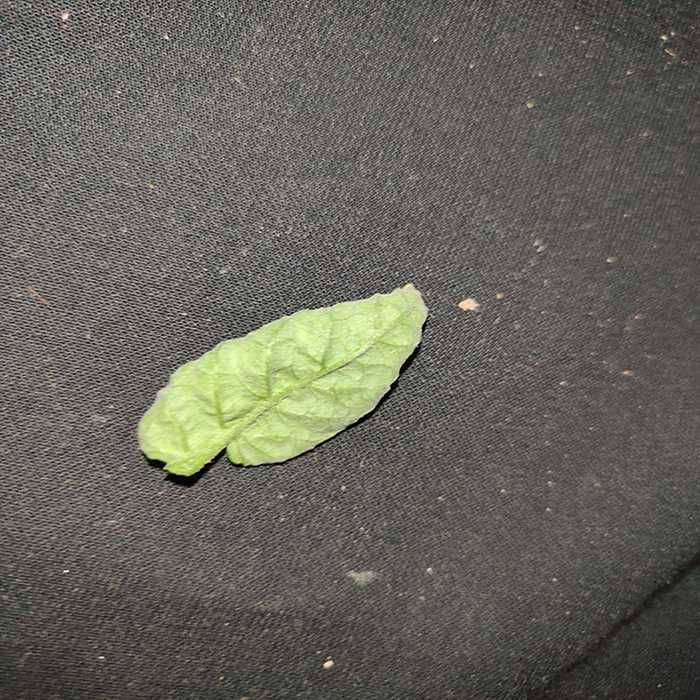
Plant: Tomato
Label: Tomato leaf curl virus